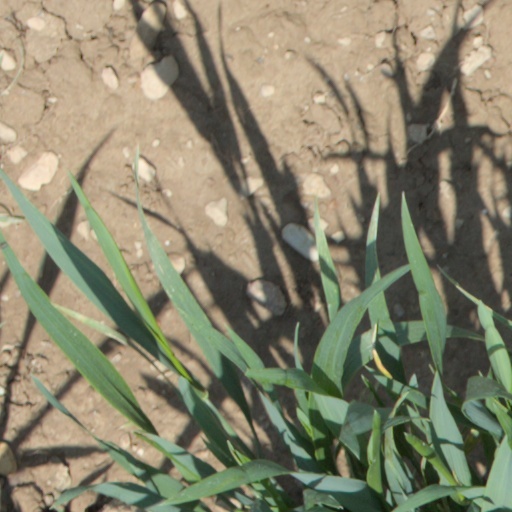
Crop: wheat